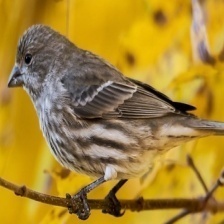
Species: HOUSE FINCH
Scientific name: HAEMORHOUS MEXICANUS
ImageNet parent category: house_finch